Horace Cleveland

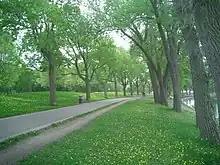
A path on Minneapolis's Grand Rounds

Cleveland's most important social movement could arguably be his contribution to the Minneapolis park systems. In lending his unique touch to these parks and scenic byways, Cleveland established a park system that embodied his philosophy of open spaces, naturalistic design, and the importance of preserving these public spaces for future generations. In the words of Cleveland himself: “"They [the wealthy elite] will have wealth enough to purchase all that money can buy, but all their wealth cannot purchase a lost opportunity, or restore natural features of grandeur and beauty, which would then possess priceless value…"” In this way, Cleveland inspired future generations of landscape architects to think before tearing down the natural landscape.